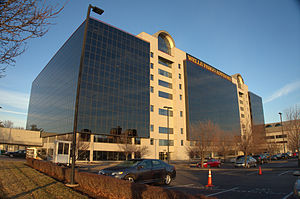
Wells Fargo / Historie
Wells Fargo Advisors hovedkvarter i St. Louis
Wells Fargo & Company er en amerikansk multinational finans- og bankvirksomhed. Koncernen har hovedsæde i San Francisco og er repræsenteret over det meste af USA. I 2013 var bankkoncernens aktiver på 1.527,015 mia. amerikanske dollar, hvilket gjorde det til USA's fjerdestørste bankkoncern. Målt på aktiernes markedsværdi var det i 2013 USA's største bank. Omsætningen var i 2013 på 83,78 mia. amerikanske dollar og der var i alt 264.900 medarbejdere.